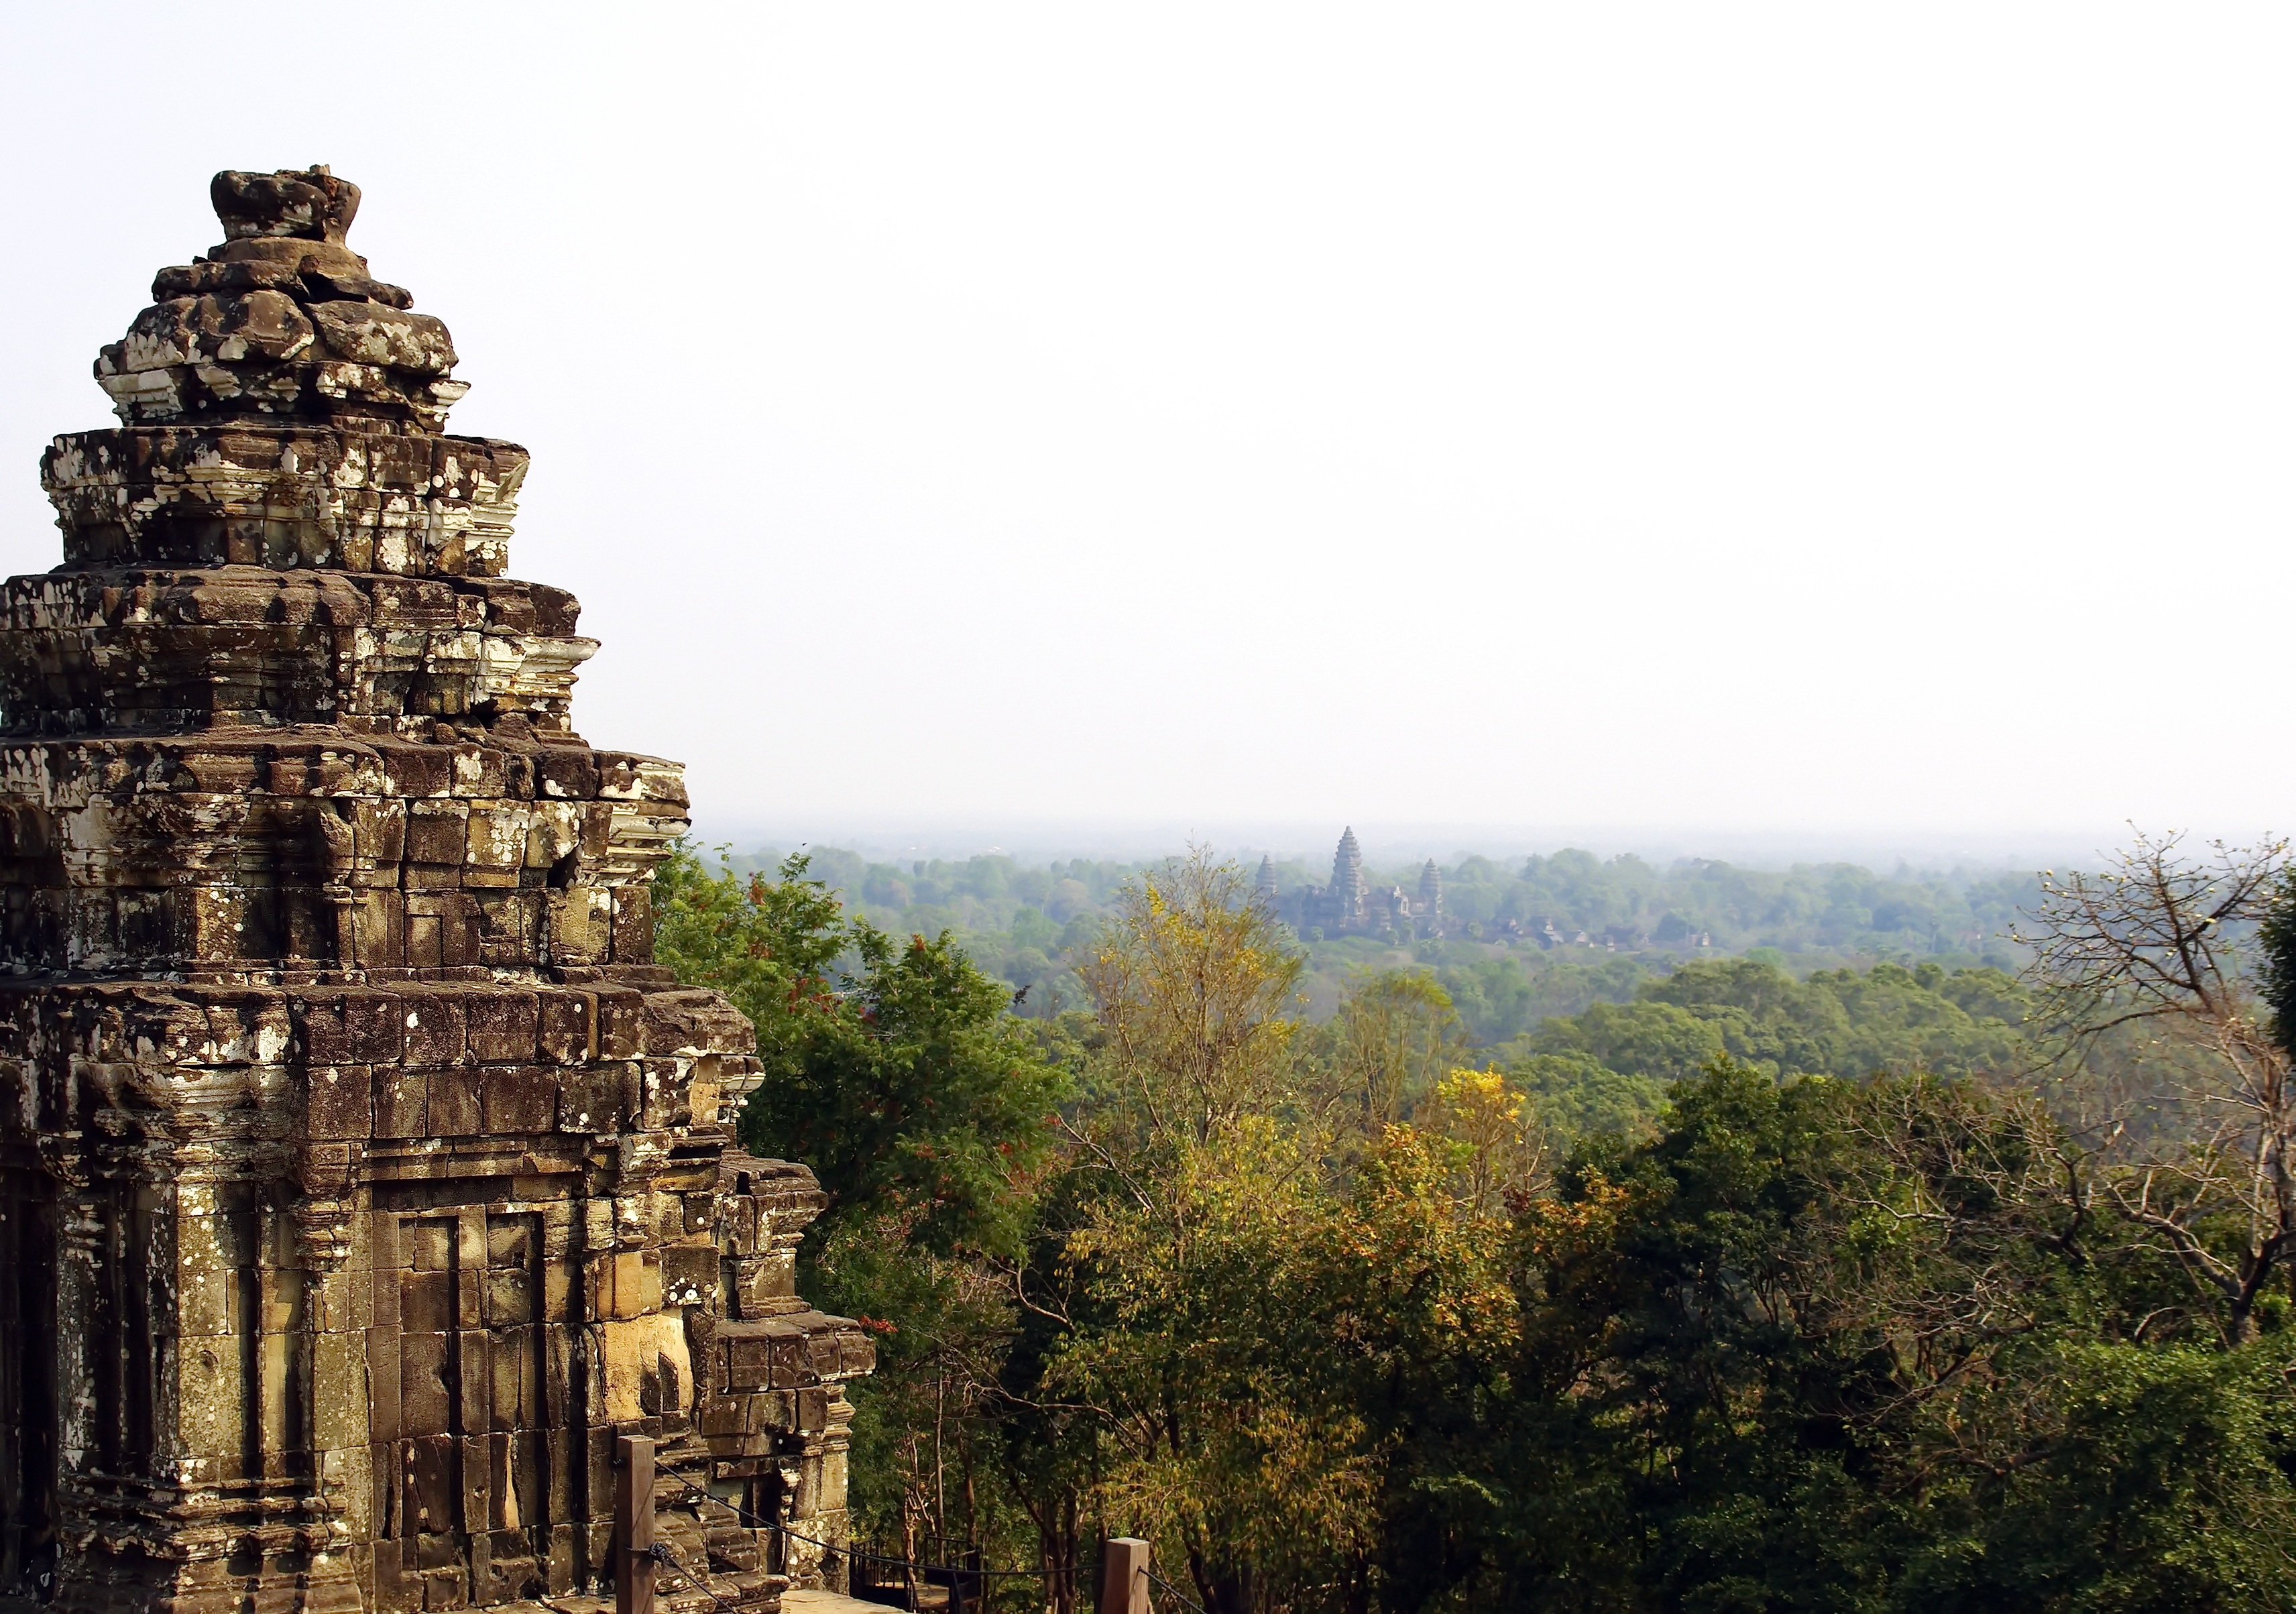
landscape, building, religion, landmark, place of worship, archaeology, temple, ruins, cambodia, worship, wat, angkor, siem reap, bakheng, hindu temple, historic site, ancient history